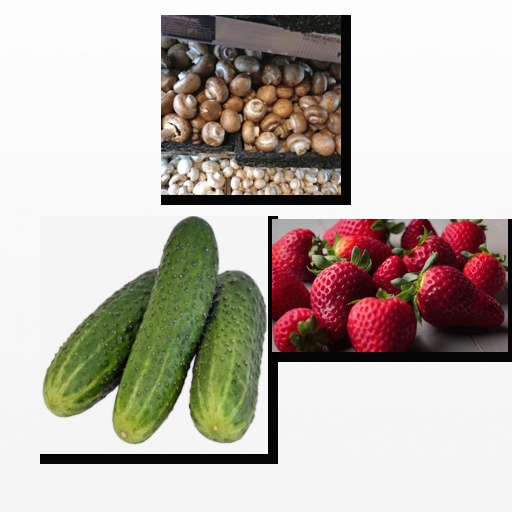
Food items: raspberry, mushroom, cucumber